Angela Bryant

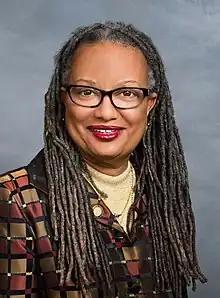

Angela R. Bryant (born December 9, 1951) is an American Democratic politician who currently serves as a member of the North Carolina Post-Release Supervision and Parole Commission (a full-time position). From 2007 through 2018, she served in the North Carolina General Assembly.